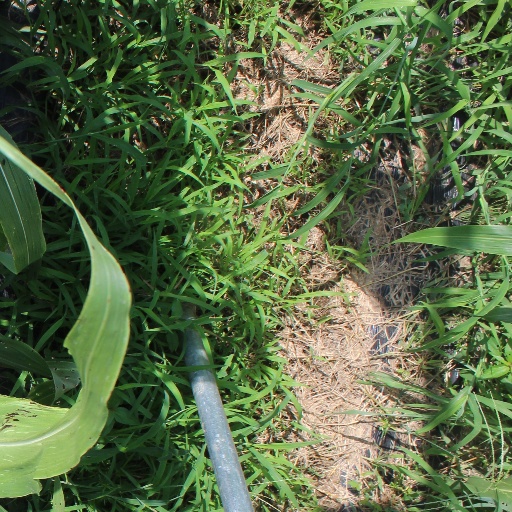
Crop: sorghum